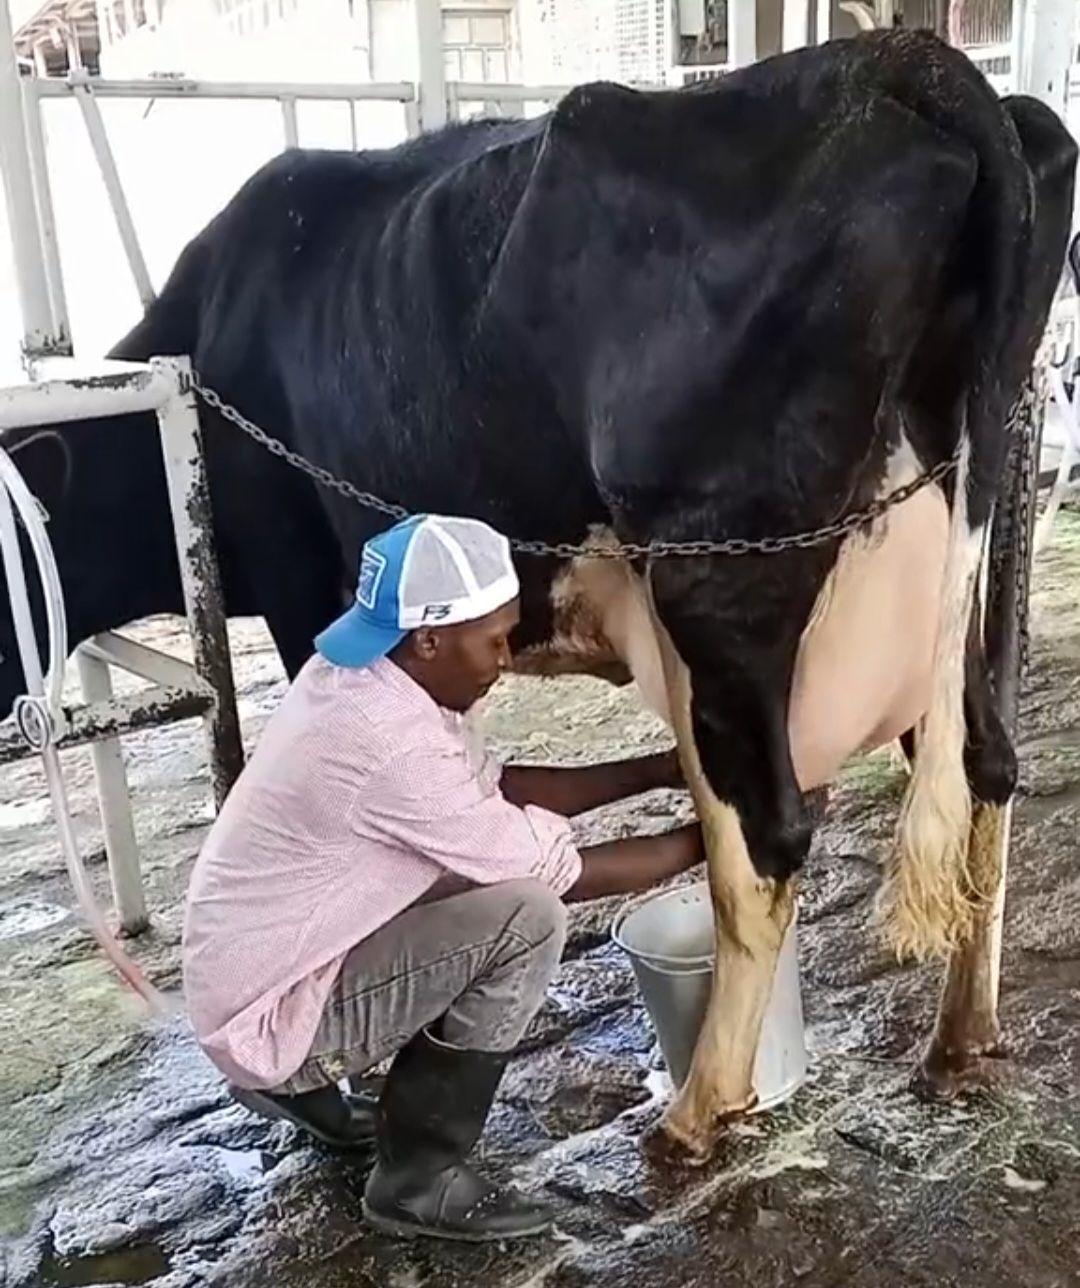
Kuna kijana mmoja, anakama maziwa kutoka kwa ng'ombe mwenye rangi nyeusi. Anakinga maziwa hayo kwenye ndoo ya rangi ya grei.